History of the Arabs

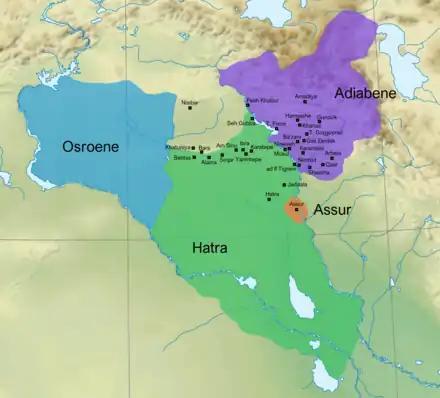
Approximate map of the kingdoms of Hatra, Edessa and Adiabene as vassals of the Parthians in Mesopotamia in 200 CE

Ancient North Arabian texts give a clearer picture of Arabic's developmental history and emergence. Ancient North Arabian is a collection of texts from Jordan, Saudi Arabia and Syria which not only recorded ancient forms of Arabic, such as Safaitic and Hismaic, but also of pre-Arabic languages previously spoken in the Arabian peninsula, such as Dadanitic, Hasaitic and Taymanitic.